Viscount Lifford

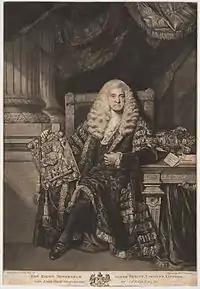
James Hewitt, 1st Viscount Lifford.

Viscount Lifford is a title in the Peerage of Ireland. It was created in 1781 for James Hewitt, 1st Baron Lifford, the Lord Chancellor of Ireland. He had already been created Baron Lifford, of Lifford in the County of Donegal, in 1768, also in the Peerage of Ireland. He was succeeded by his son, the second Viscount, who was Dean of Armagh from 1796 to 1830. His grandson, the fourth Viscount, sat in the House of Lords as an Irish representative peer from 1856 to 1887. His younger son, the sixth Viscount (who succeeded his elder brother), was a captain in the Royal Navy. His son, the seventh Viscount, fought in both the Second Boer War and the First World War. He was succeeded by his cousin, the eighth Viscount. He was the son of the Hon. George Wyldbore Hewitt, seventh son of the fourth Viscount. the titles are held by his son, the ninth Viscount, who succeeded in 1987.